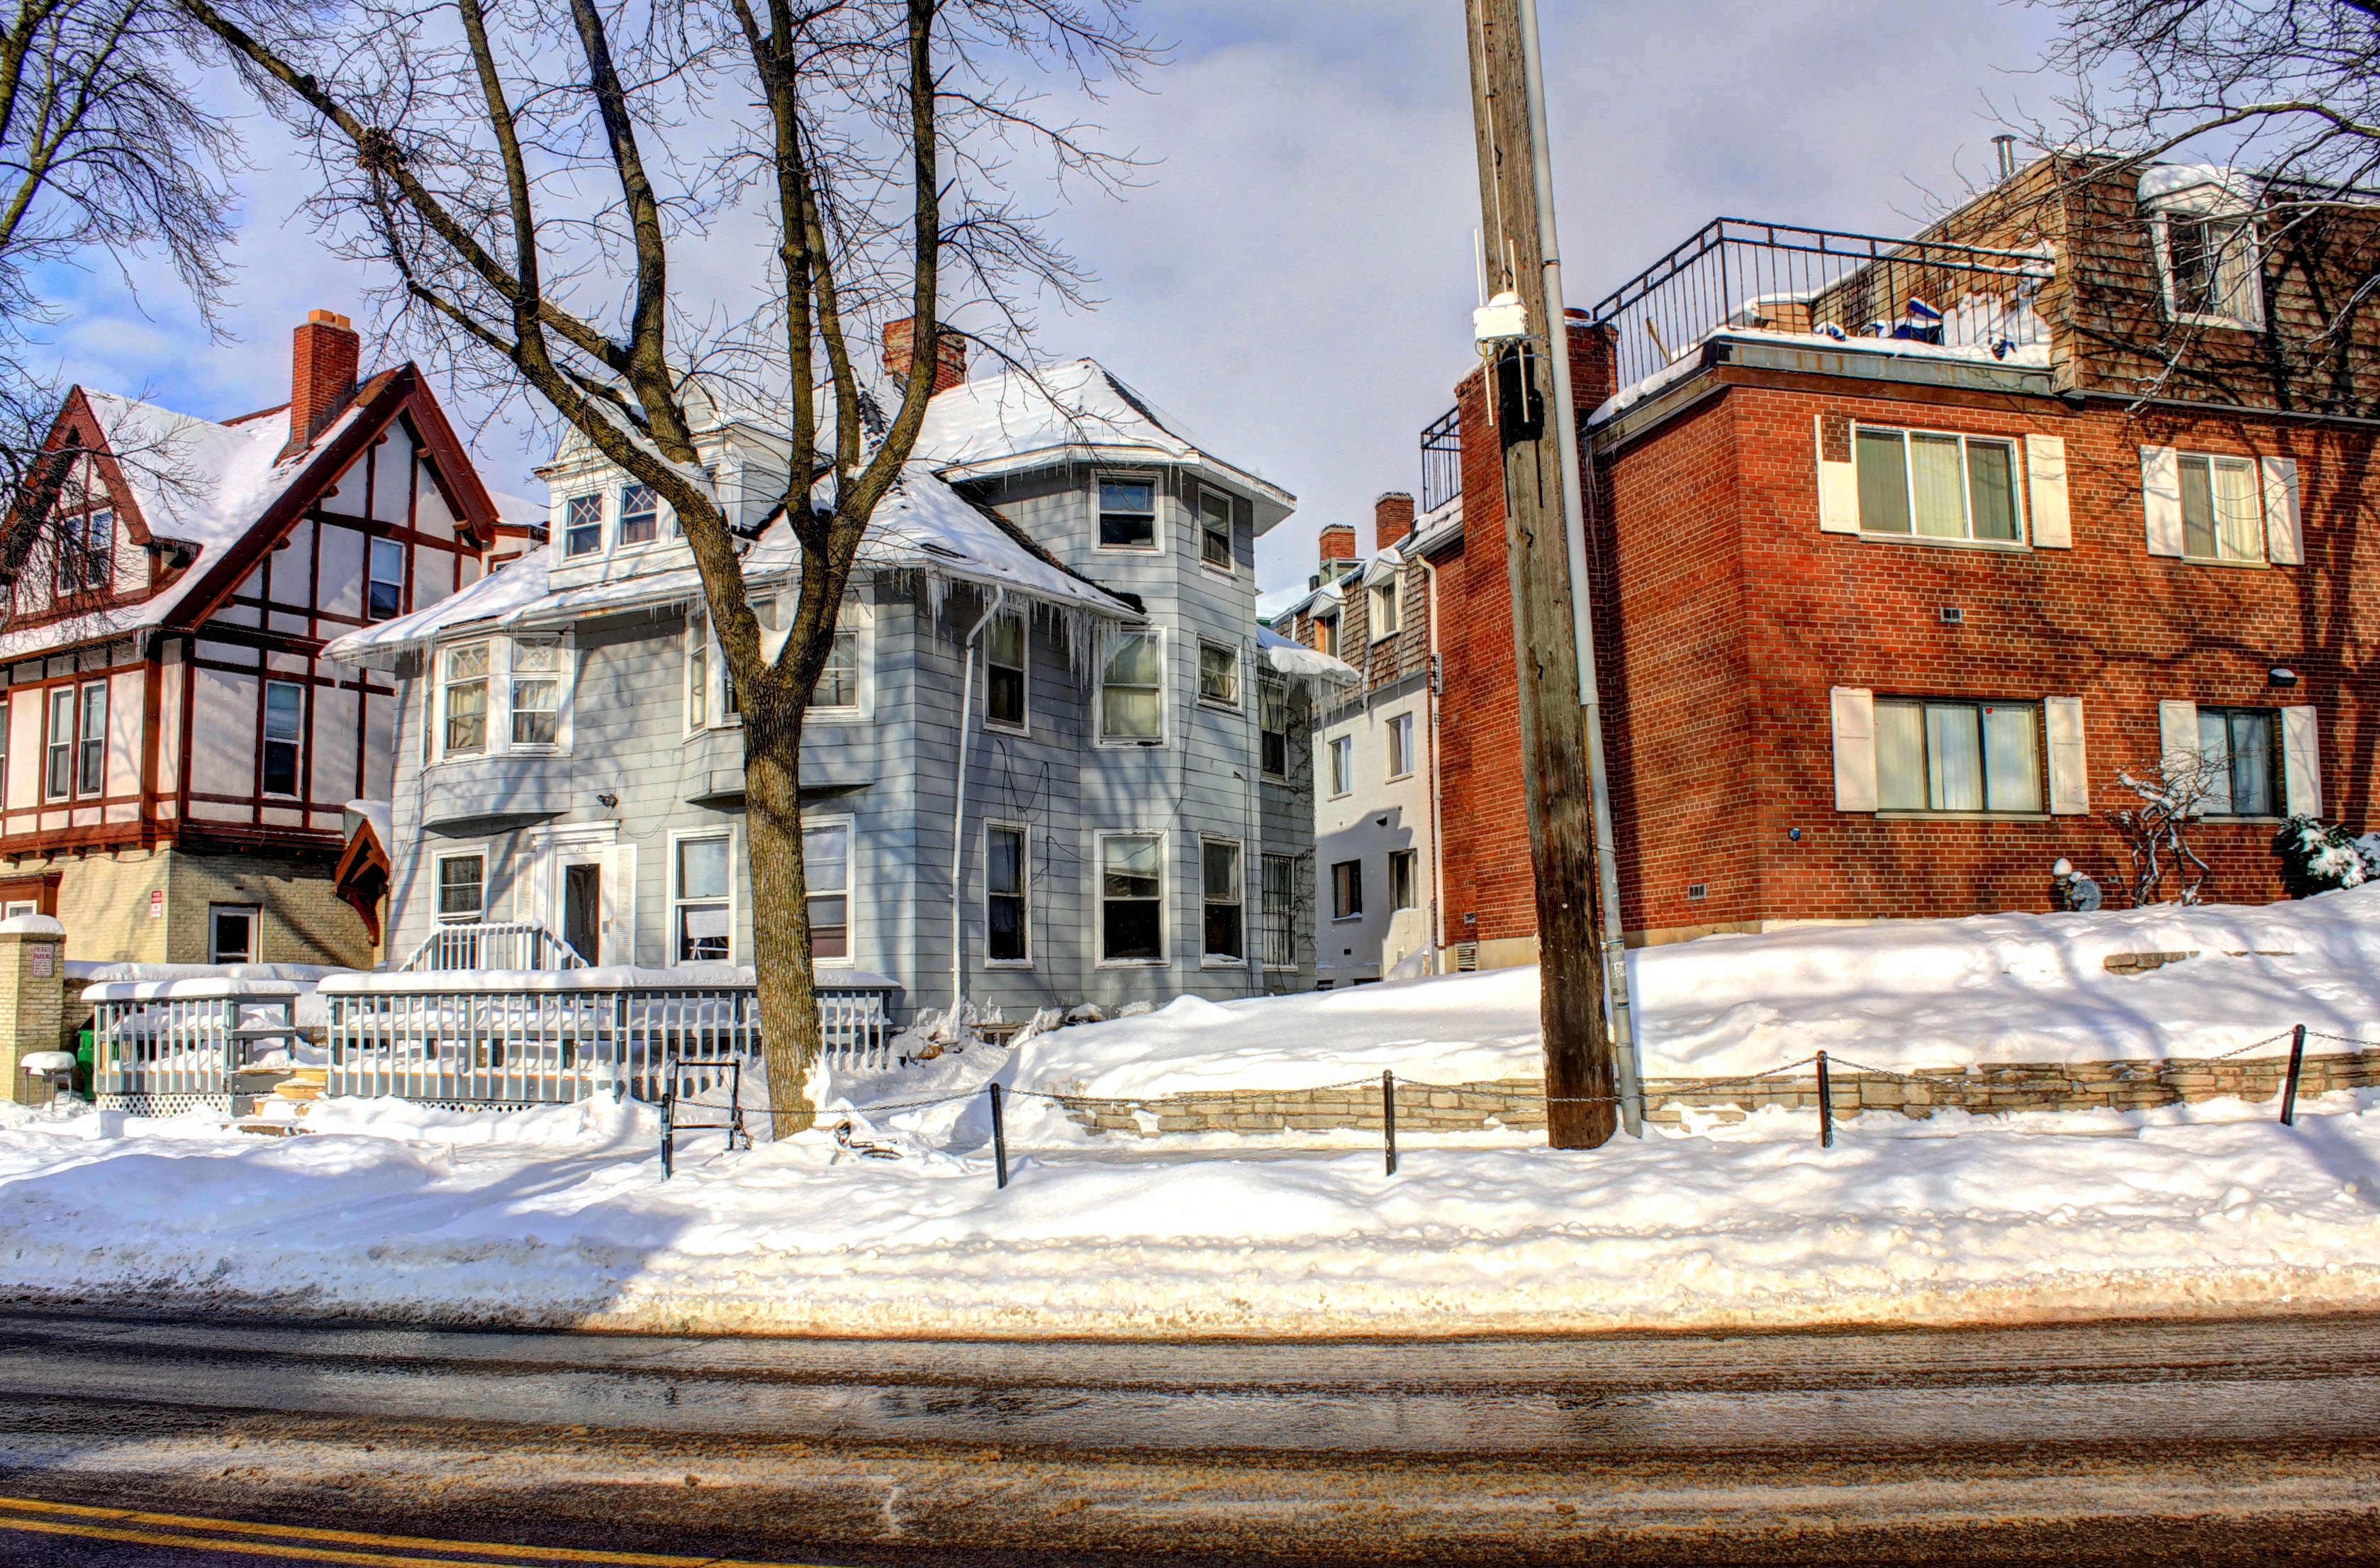
snow, winter, architecture, street, house, town, home, downtown, village, suburb, weather, usa, facade, season, waterway, buildings, estate, madison, wisconsin, neighbourhood, urban area, residential area, human settlement, langdon